Kaguya-sama Final: Love Is War

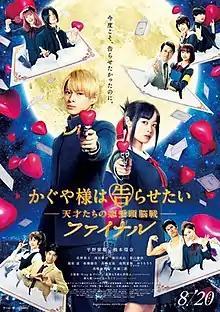
Theatrical release poster

The film was released in theaters on August 20, 2021, topping the box office for its release weekend.